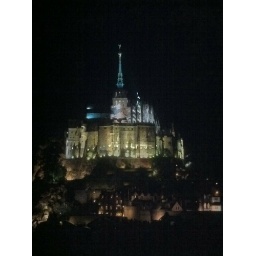
The Man in the Iron Mask featured a castle surrounded by a beach that became the character's prison